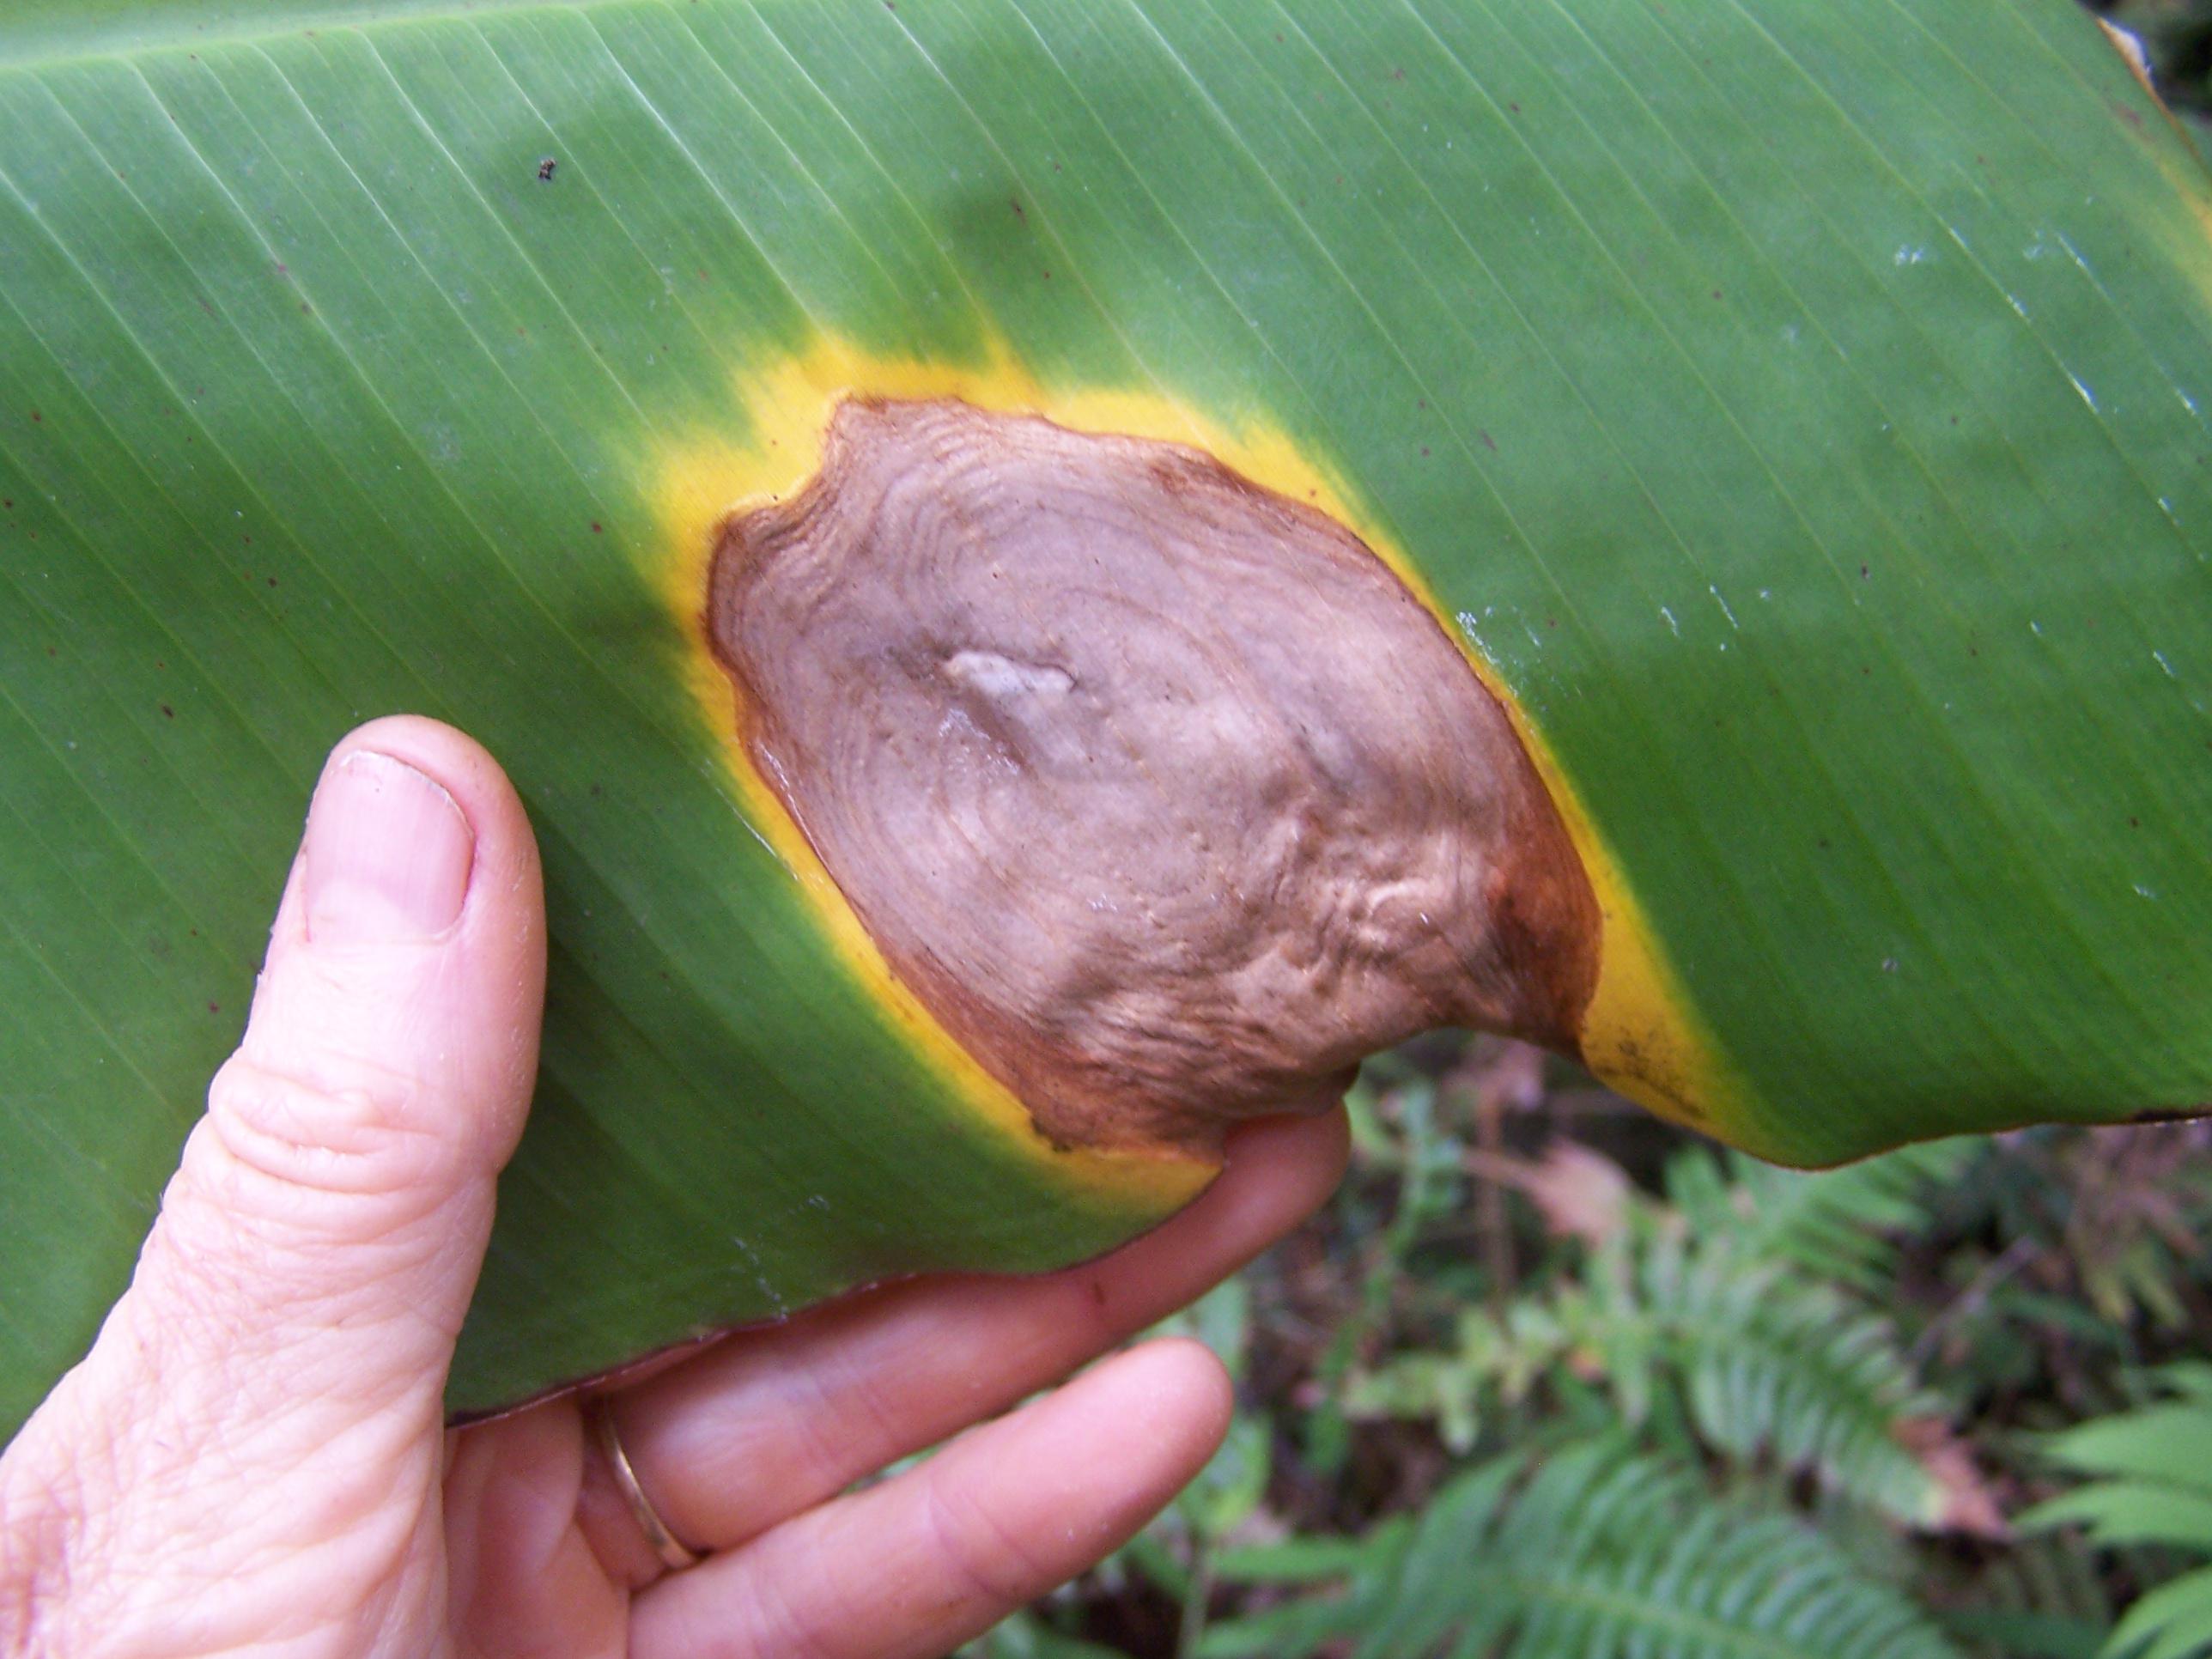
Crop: unknown
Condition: banana_banana_cordana_spot